Zdravko Ponoš

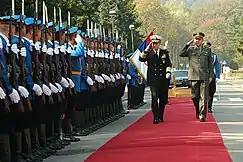
U.S Navy Admiral Michael Mullen (left) and Ponoš (right) in 2007

Ponoš was appointed by Tadić, by then president of Serbia, as the chief of the General Staff on 13 December 2006. He was also promoted to the rank of lieutenant general. His appointment was described by academics as "a package for faster access to European integration" due to his status as a pro-Western general. As chief of the general staff, he continued his support for army reform and professionalisation, and also stated his support for higher salaries for army officers and for army cooperation with neighbouring countries, European Union and NATO.